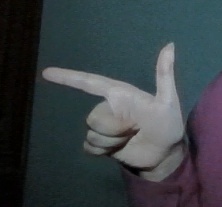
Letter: yaa